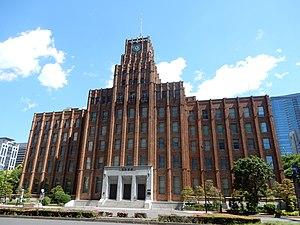
Le parc Hibiya est un jardin public situé dans l'arrondissement de Chiyoda à Tokyo au Japon. Sa superficie est de 161 636,66 m² entre les jardins de l'est du palais impérial au nord, le district de Shinbashi au sud-est et le district gouvernemental Kasumigaseki à l'ouest.